Global Ports

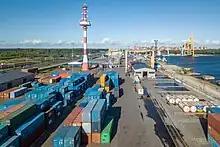
Moby Dik Terminal

Situated in Kronstadt on Kotlin Island at the harbor entrance of St. Petersburg, Moby Dik stands as a prominent marine cargo terminal. Its construction commenced in 2000, and by July 2002, Moby Dik had already successfully handled its inaugural vessel. The terminal excels in transshipping a diverse range of cargo, including containers, bulk, general, oversize, and roll-on-roll-off cargo. Importantly, it enjoys direct access to the St. Petersburg Ring Road. Its facilities include the “Litke Base, Kotlin Island” checkpoint across the state border and the “Kronstadt” customs post of the Baltic customs.